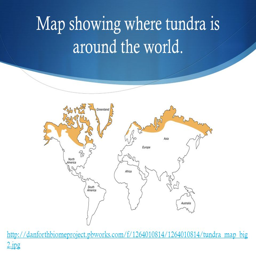
map showing where tundra is around the world .